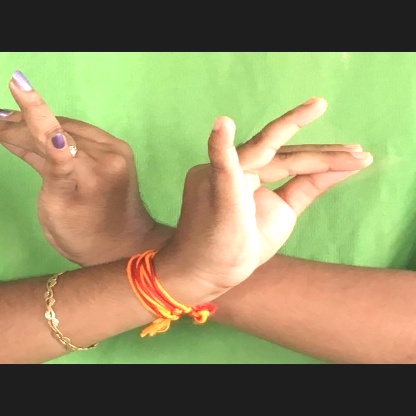
Mudra: Katakavardhana